Sigtrygg Silkbeard

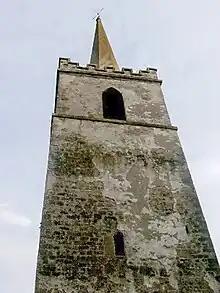
The medieval tower of the stone church of Ardbraccan, County Meath, in which Sigtrygg burned over 200 men

Hostages were taken from Sigtrygg by Flaithbertach Ua Néill, King of Cenél nEógain and the Uí Néill, and Donnchad mac Briain of Munster in 1025 and 1026 respectively, in support of their bids for the high kingship. These hostages brought no security, and Dublin was raided in 1026 by Niall mac Eocada of the Ulaid in revenge for the naval attack of 1022. Sigtrygg formed a new alliance with the men of Brega. In 1027, Sigtrygg's son Olaf joined Donnchad of Brega in a raid on Staholmock, County Meath. Sigtrygg and Donnchad's army was defeated by the men of Meath under their king, Roen Ua Mael Sechlainn. Sigtrygg rallied to the fight again at Lickblaw (near Castlepollard, Westmeath) where Donnchad and Roen were slain.